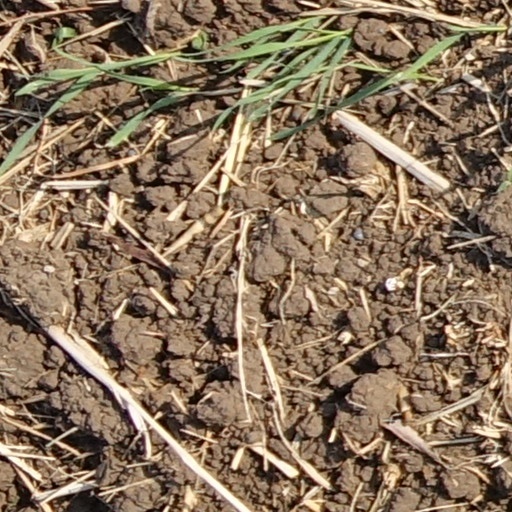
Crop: wheat